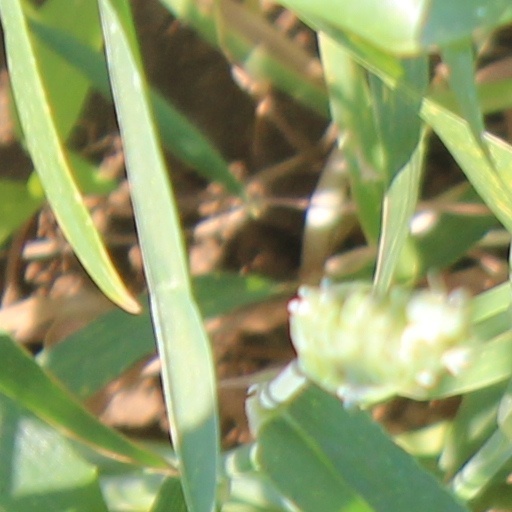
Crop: wheat